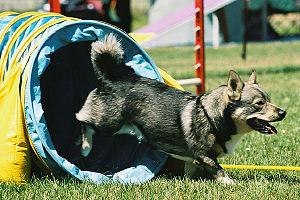
Le vallhund suédois ou spitz des Wisigoths est une race de chien de berger originaire de Suède. C'est une race millénaire qui, apportée au Royaume-Uni par les Vikings au Moyen Âge, serait à l'origine de nombreuses races, notamment les Welsh Corgis, le Skye Terrier, le Cairn Terrier, le Glen of Imaal Terrier et le Lancashire Heeler.